Washington County, Arkansas

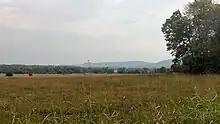
The Lower Boston Mountains (background) rise from the flat, grassy Springfield Plateau at Prairie Grove Battlefield State Park in Prairie Grove

Arkansas Industrial University was founded in the growing community of Fayetteville in 1871 after William McIlroy a donated farmland for the site. The university changed its name in 1899 to the University of Arkansas. Railroads came to Washington County after the St. Louis – San Francisco Railway (Frisco) decided to build a line to Texas through Fort Smith. Two possible routes were proposed, one passing through Prairie Grove, the other through Fayetteville. Many Fayetteville residents and farmers sold or donated land for the right of way to influence the choice. They were successful and in 1881 the first passenger train arrived at Fayetteville. The county continued to grow with more churches and schools after the railroad's completion. Rural parts of the county began losing population in the 1920s during the Great Depression, when high taxes compelled residents to move to Fayetteville or west to Oklahoma. The rural areas later became the Ozark National Forest and Devil's Den State Park.